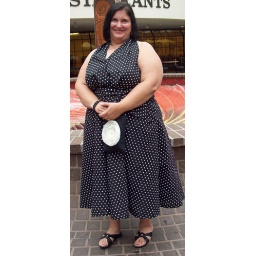
everything but the shoes was handmade... the bag by simplykathleen, the flower by bonzie, the dress and earrings my redbessbonney (me)...